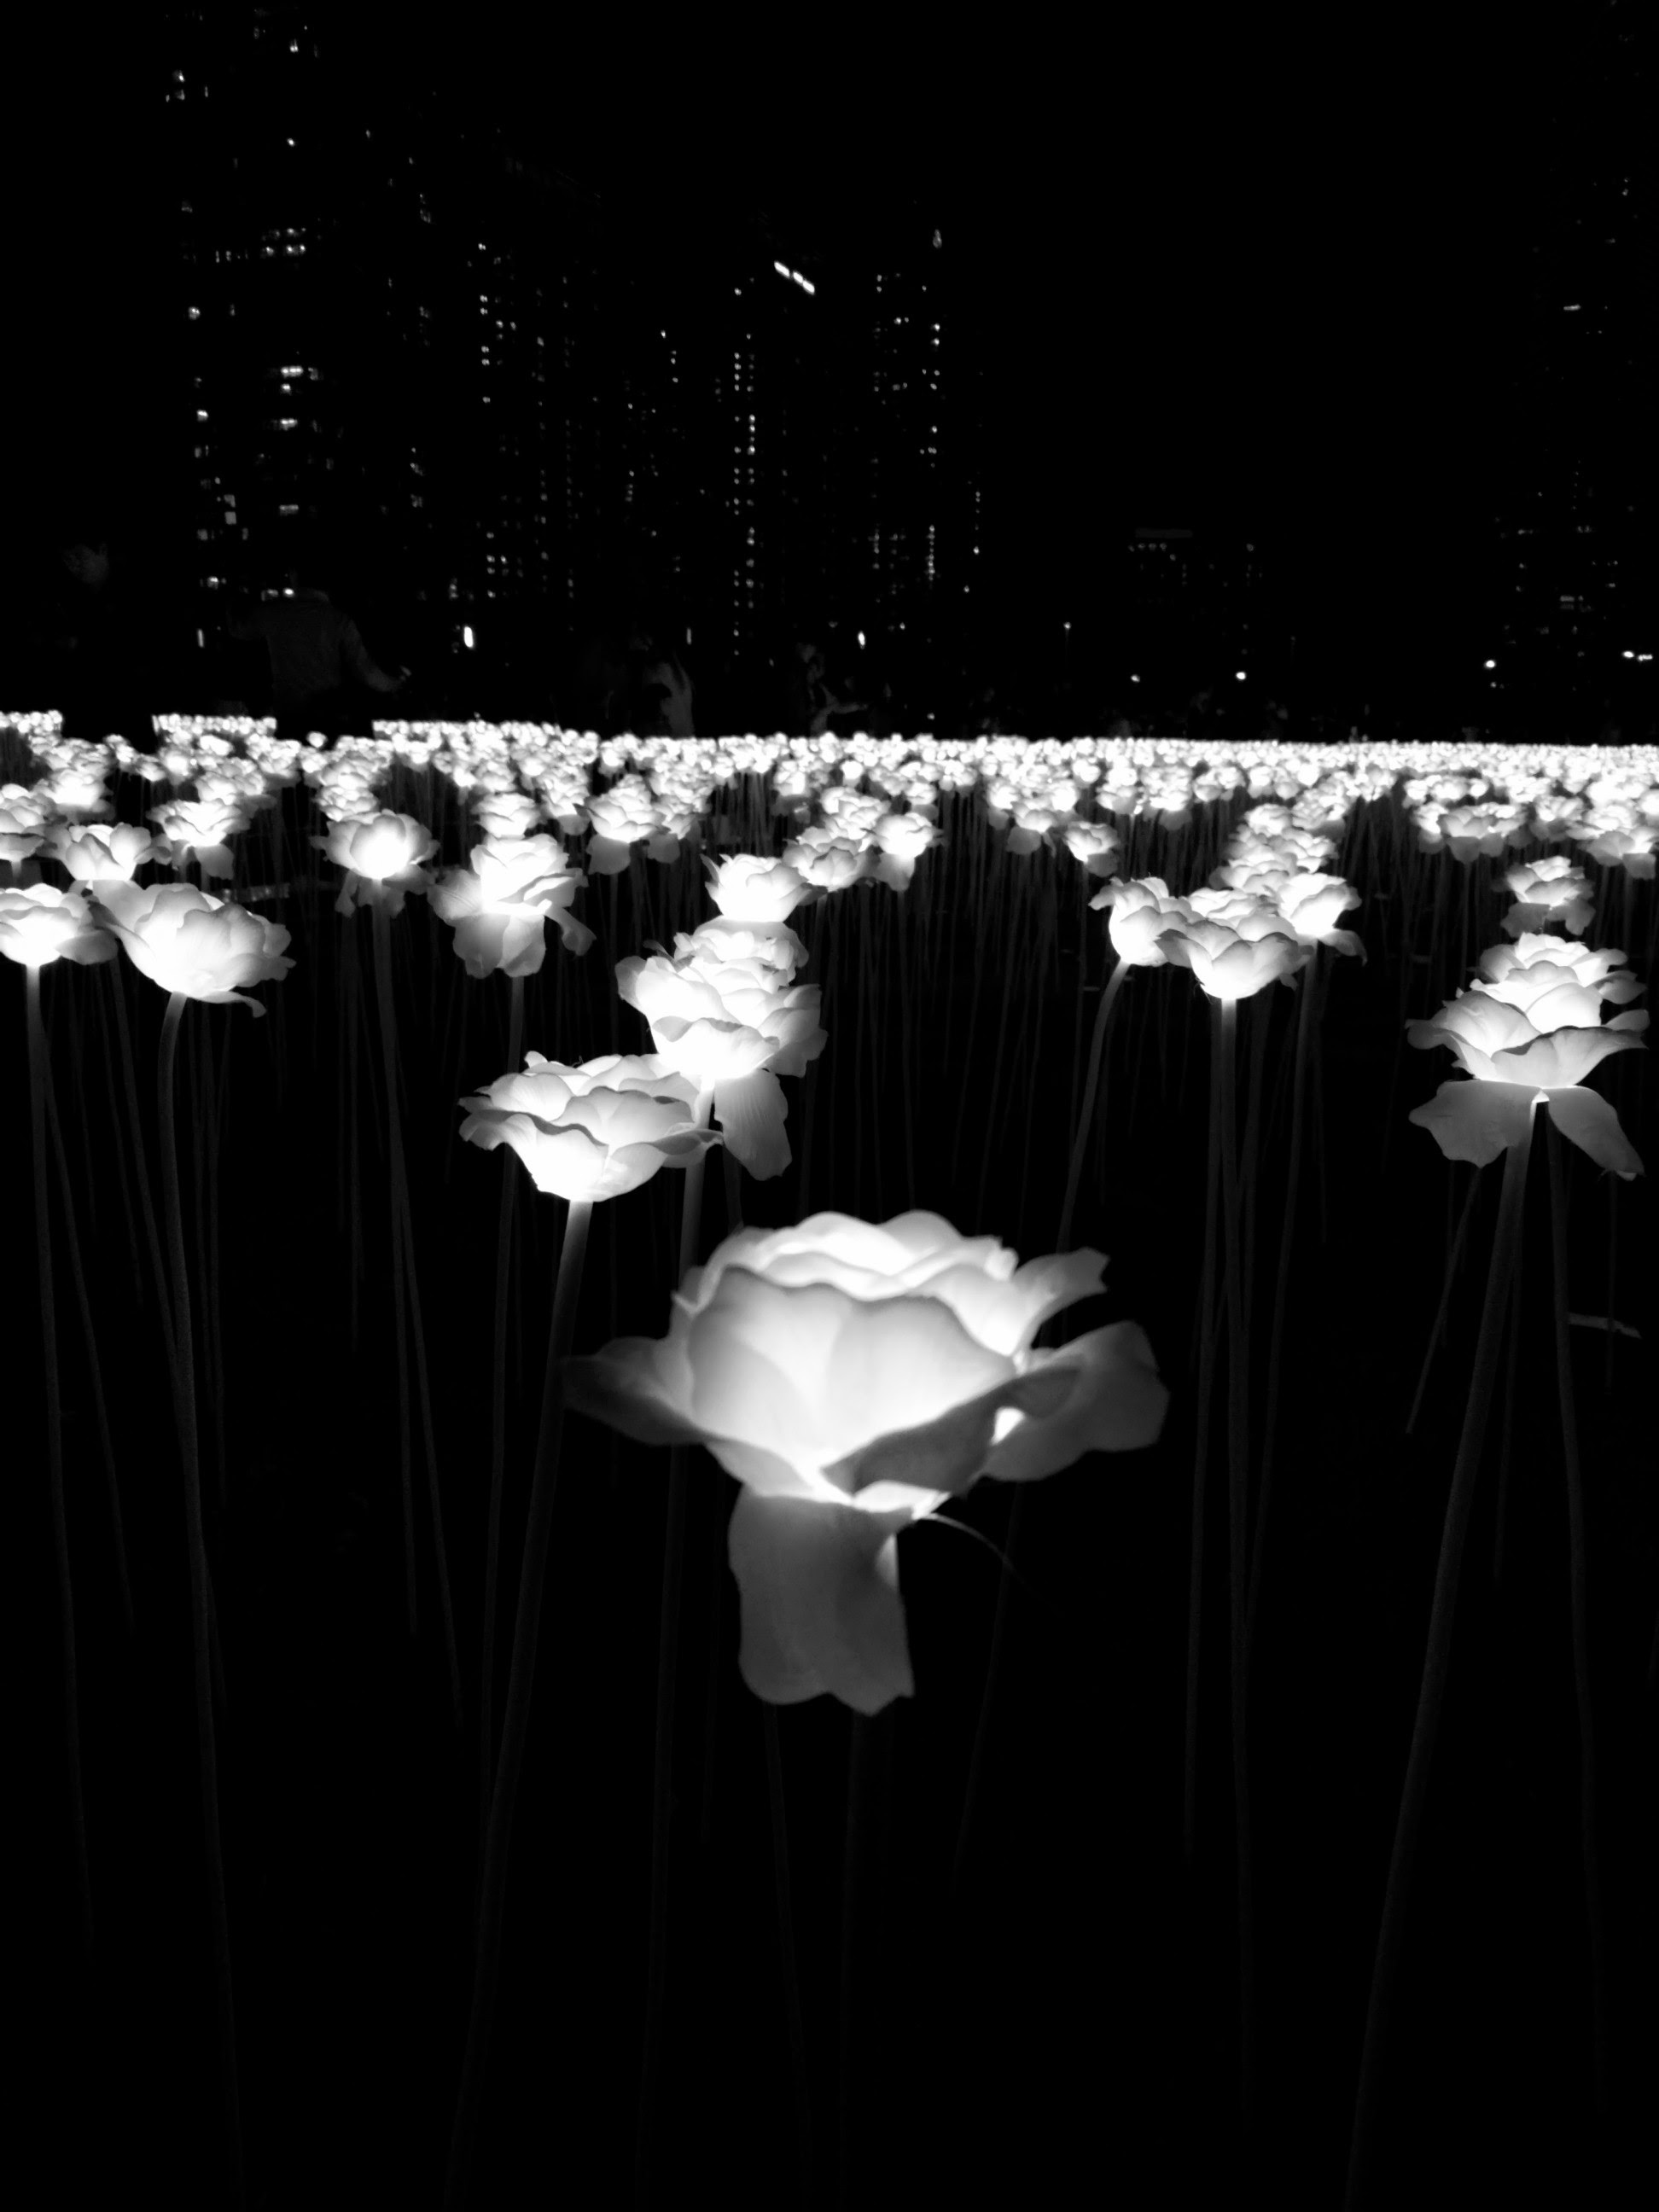
light, black and white, plant, white, night, photography, flower, petal, rose, darkness, lamp, black, monochrome, lighting, map, neon, flowers, outdoors, shape, macro photography, still life photography, monochrome photography, computer wallpaper